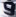
Number: 9